Teuvo Teräväinen

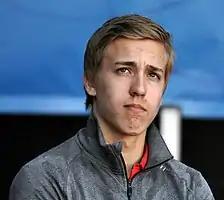
Teuvo Teräväinen in 2013

On 15 June 2016, Teräväinen was traded to the Carolina Hurricanes (along with Bryan Bickell) in exchange for the New York Rangers' 2016 second-round draft pick (50th, acquired in the Eric Staal trade) and Chicago's own 2017 third-round pick. Following the trade, Hurricanes general manager Ron Francis spoke highly of him, saying: "his game improved this year on both sides of the puck...he has good hockey sense and skating ability. We've been a team that struggles to score goals. I think he will help us in 5-on-5 play and on the power play." In his first season with the Hurricanes, Teräväinen established career highs in games played, goals, assists, and points resulting in him signing a contract extension worth $2.86 million per season on 15 June 2017.